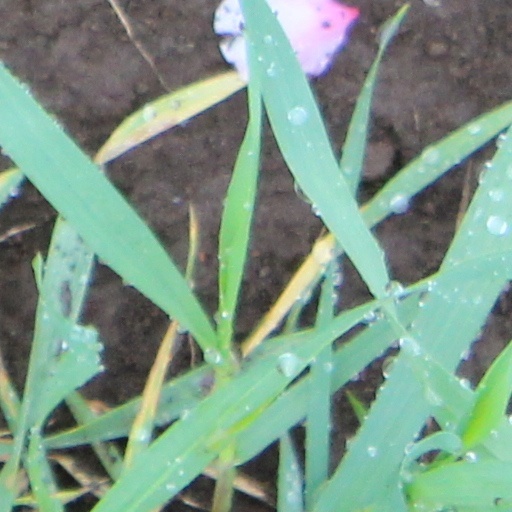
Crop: wheat